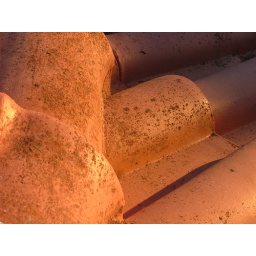
We slept on the roof on the island of Farol, with the lighthouse sweeping the sky above our heads and the fishing boats passing.